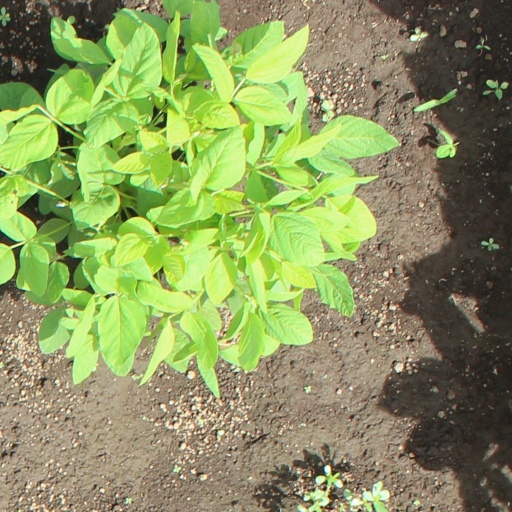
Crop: soybean